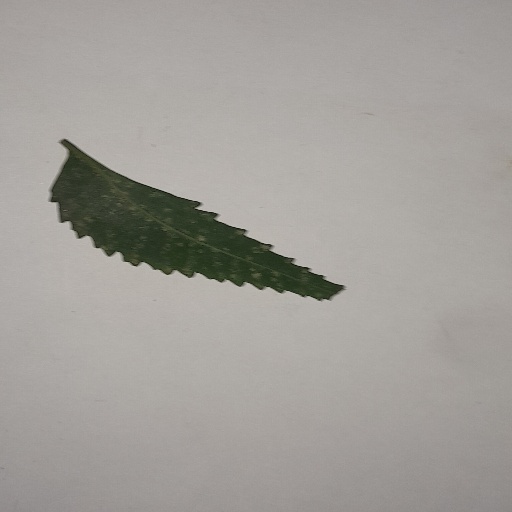
Species: Neem
Leaf condition: Powdery Mildew